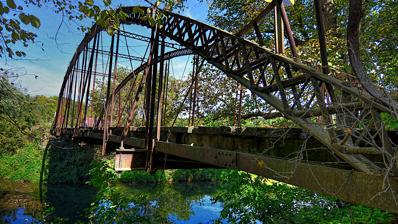
Building: Washington Mill Bridge
Country: United States of America
Year built: 1877
United States historic place Washington Mill Bridge U.S. National Register of Historic Places Show map of Iowa Show map of the United States Nearest city Bernard, Iowa Coordinates 42°18′15″N 90°46′49″W / 42.30417°N 90.78028°W / 42.30417; -90.78028 Area less than one acre Built 1877-78 Built by Massillon Bridge Co. ; Donahue, T.J. Architect Massillon Bridge Co. Architectural style Bowstring through arch-truss MPS Highway Bridges of Iowa MPS NRHP reference No. 98000788 Added to NRHP June 25, 1998 The Washington Mill Bridge is a road bridge crossing Lytle Creek near Bernard, Iowa that was built in 1877–78.  It is a bowstring , through arch bridge , manufactured and built by the Massillon Bridge Company . The bridge is significant for its engineering.  Its span is 113 feet (34 m) and it cost $2,589. As of 1994, the bridge's setting was relatively unchanged since the bridge's construction more than 100 years before. It was listed on the National Register of Historic Places in 1998. References